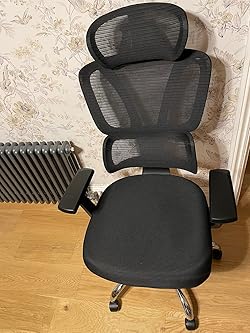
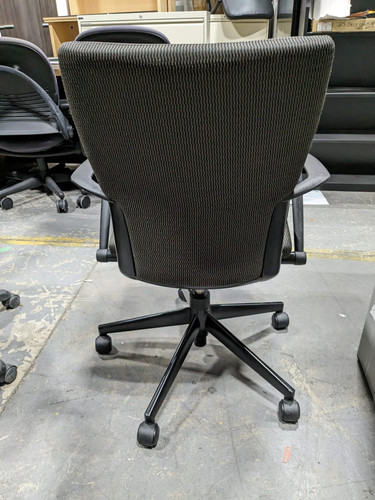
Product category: items_chair
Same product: no